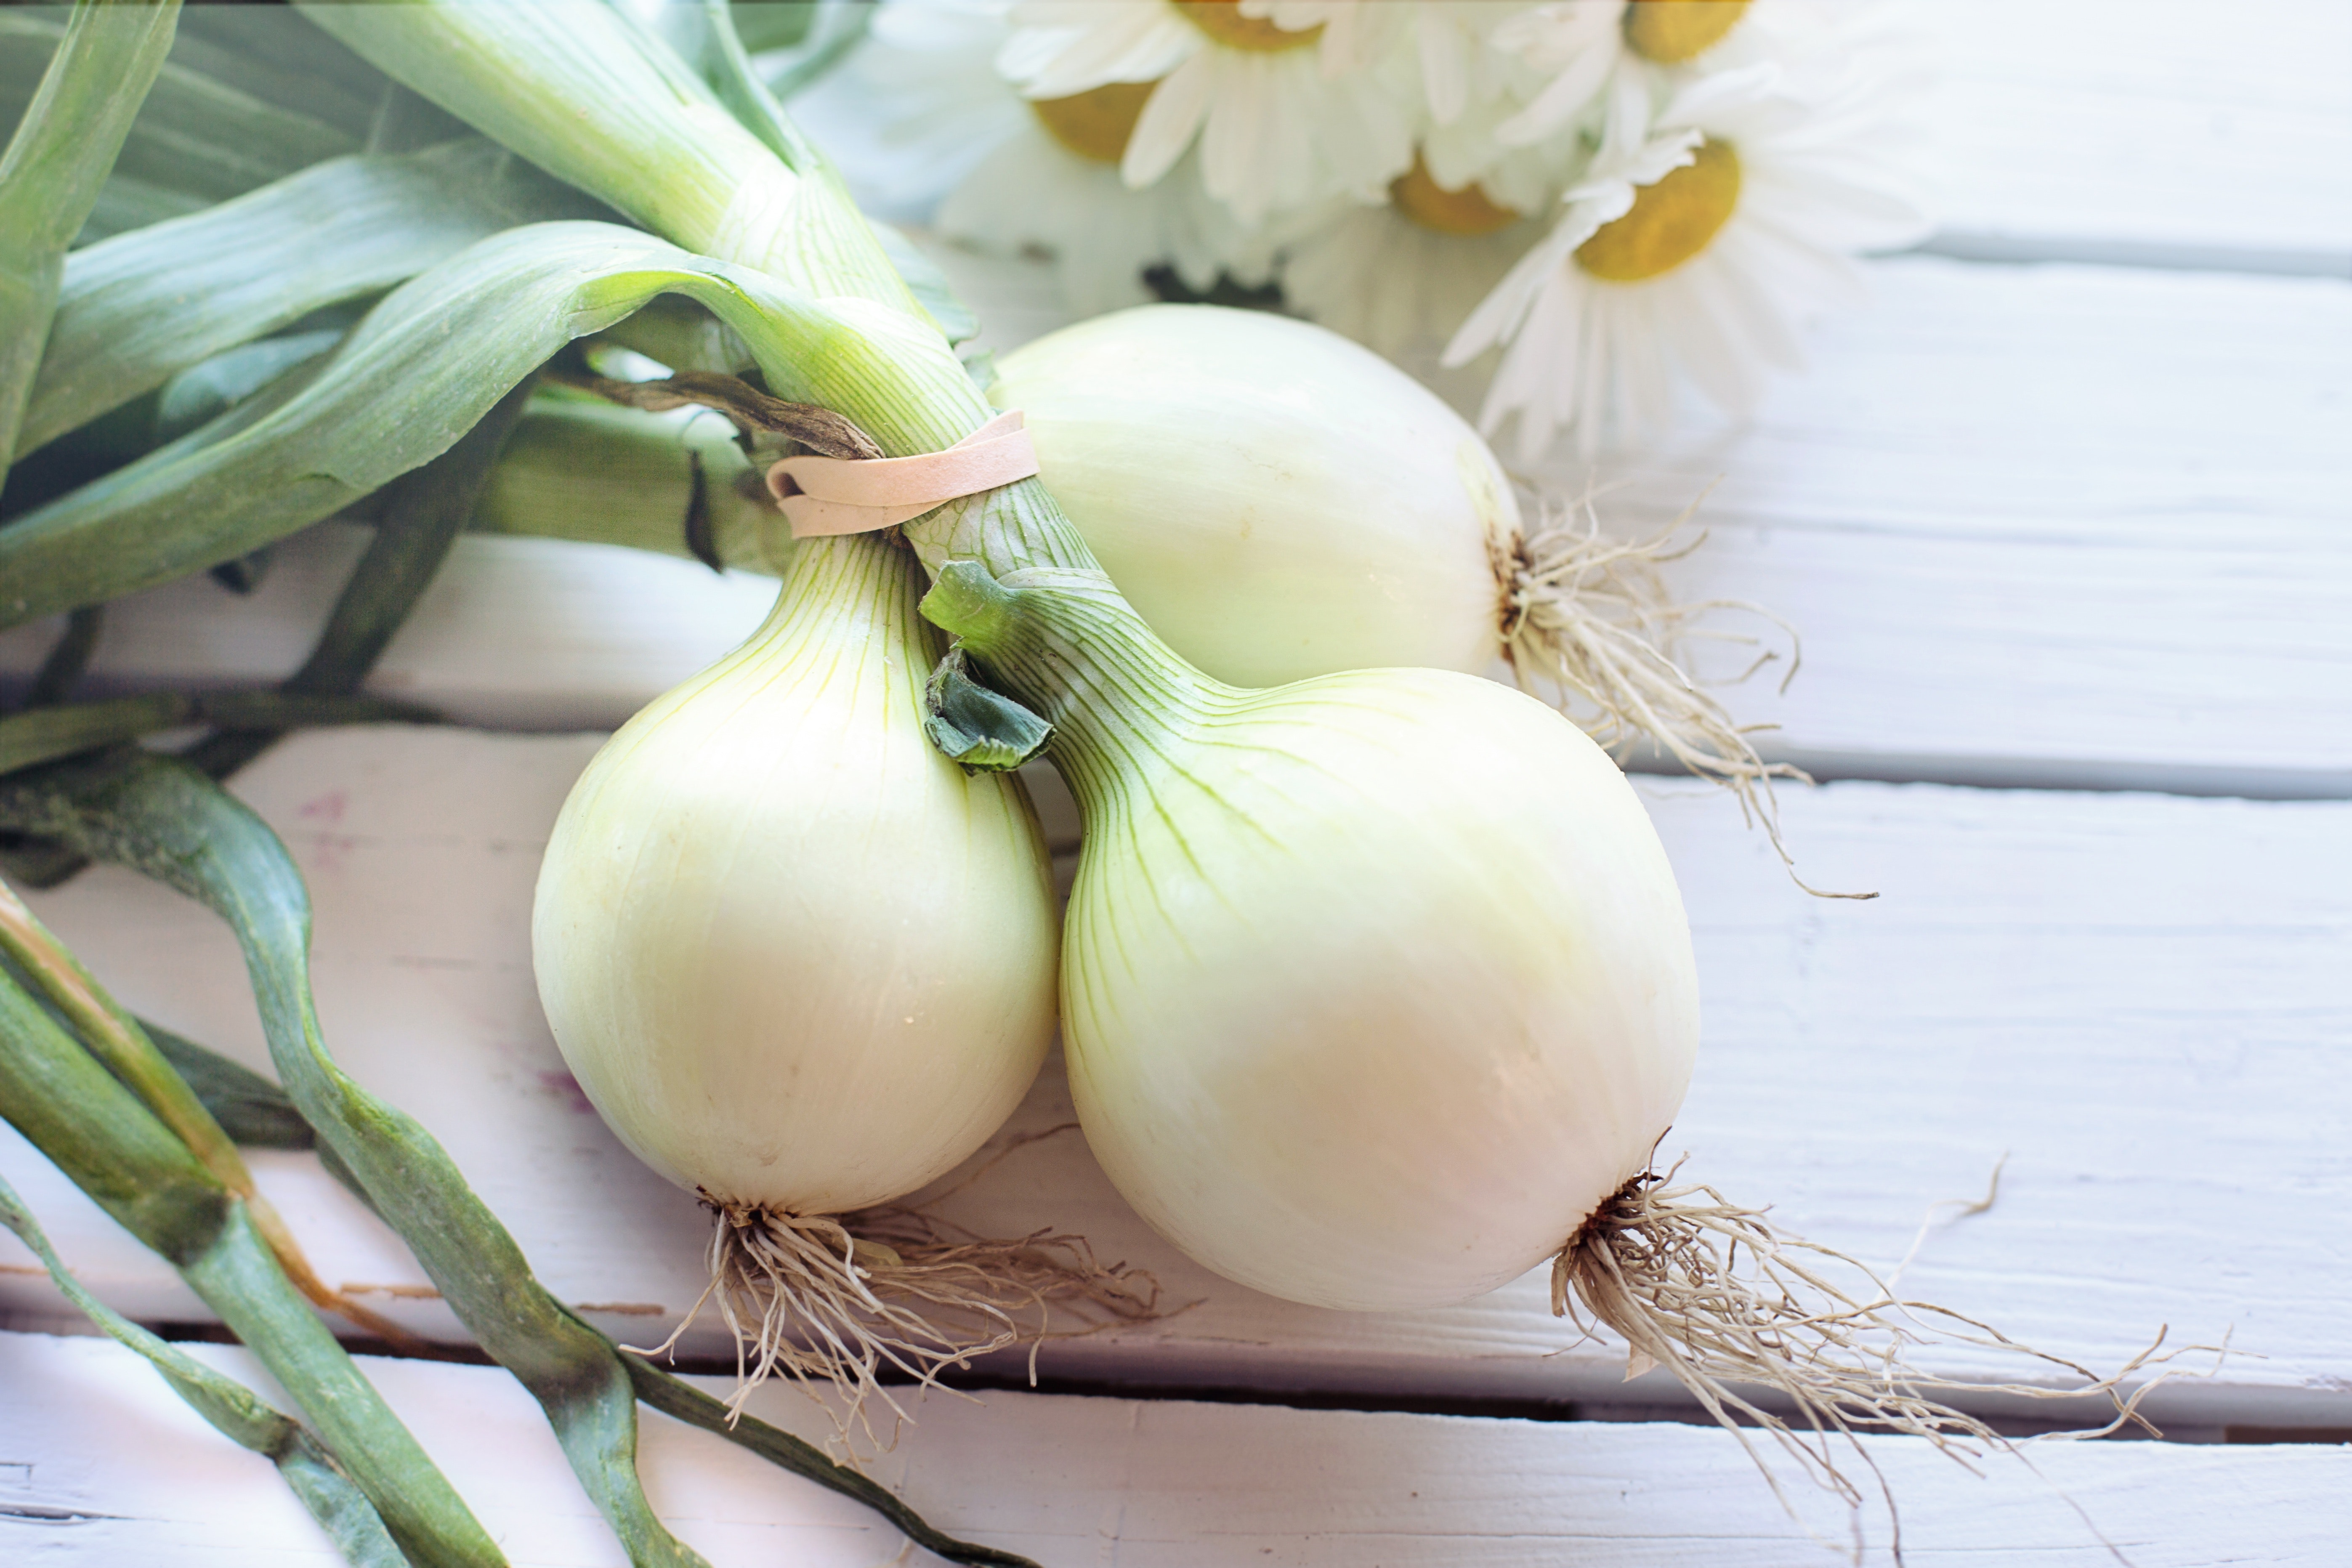
vegetable, food, welsh onion, plant, scallion, produce, Pearl onion, local food, onion, natural foods, allium